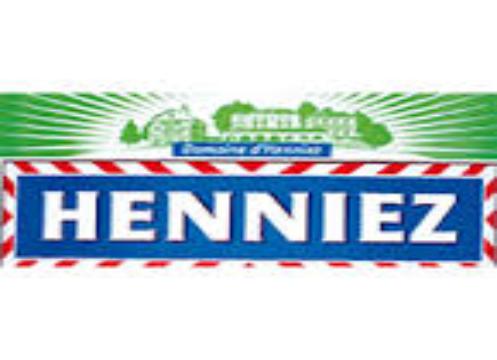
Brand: Henniez
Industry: Food